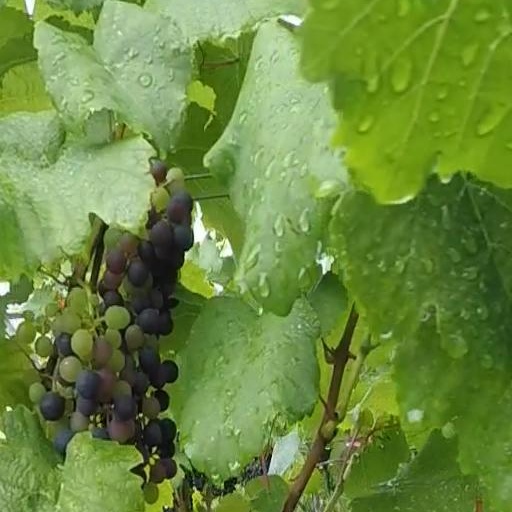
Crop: grape